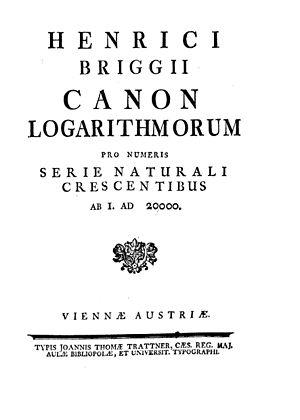
Henry Briggs est un mathématicien anglais. Il est l'auteur de travaux de géométrie. Il fut professeur de géométrie au collège de Gresham à Londres puis occupa la chaire fondée par Henry Savile à Oxford. Il perfectionna l'invention des logarithmes qui venait d'être faite par John Napier, et fit un grand nombre de travaux utiles à l'astronomie et à la géographie.